Dresden Castle

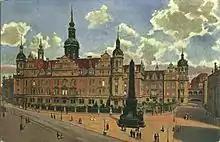
The castle in 1896

The 800th anniversary of the House of Wettin, Saxony's ruling family, resulted in more rebuilding between 1889 and 1901.